Roberdel Mill No. 1 Company Store

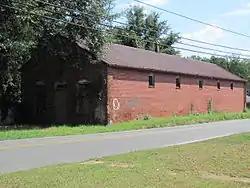
Roberdell Mill 1 Company Store, September 2014

Roberdel Mill No. 1 Company Store is a historic company store located at Roberdel, Richmond County, North Carolina, north of Rockingham. It was built about 1885, and is a one-story, three-bay, brick building with a gable roof. The Roberdel Mill administrative offices were housed in the Manufacturers Building.